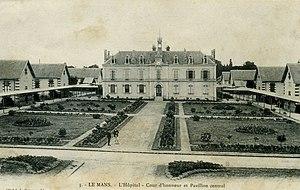
Bâtiment Froulay
Un hôpital pavillonnaire est un type d'organisation fonctionnelle et spatiale des centres hospitaliers apparu au XVIIIᵉ siècle, et qui s'est largement répandu au XIXᵉ. Le principe était de répartir les différentes unités fonctionnelles ou les différents services hospitaliers dans plusieurs bâtiments appelés « pavillons ». Cette disposition qui favorise le renouvellement et la circulation de l'air permettait en outre d'isoler les secteurs et les pathologies, répondant ainsi aux préoccupations hygiénistes nées des progrès de la médecine.
Le Centre Hospitalier du Mans est le principal centre hospitalier de l'agglomération mancelle. Il s'agit du plus grand centre hospitalier non-universitaire de France.